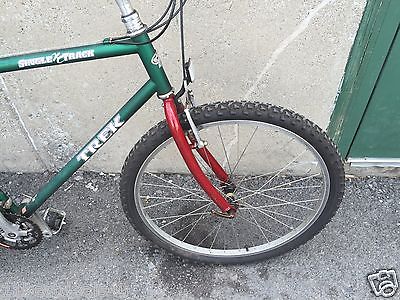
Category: bicycle